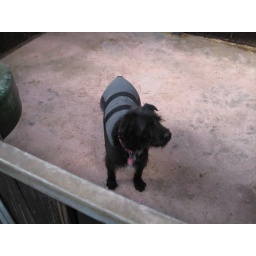
This dog was trapped in a empty horse stall